Hermann Kövess von Kövessháza

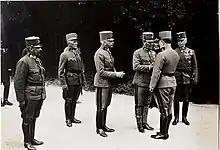
Kövess (fourth from right) shaking hands with Arthur Arz von Straußenburg during the 180th investiture in the history of the Military Order of Maria Theresa on 17 August 1917 at Schloss Wartholz

At the beginning of World War I, Kövess commanded the XII. (Transylvania) Corps, and fought in the tenacious defense against the superior Russian forces in east and central Galicia, and later in Russian Poland. During the spring offensive of 1915, he captured by storm the fortress of Ivangorod. In the autumn, under the command of August von Mackensen, he led the III. Army during the Serbian Campaign, with which he captured Belgrade and penetrated deep into Serbia. In January 1916, in independent command, he overthrew Montenegro in the Montenegrin Campaign, and also occupied Albania.